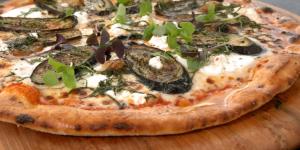
pizza de berenjena queso y jamon